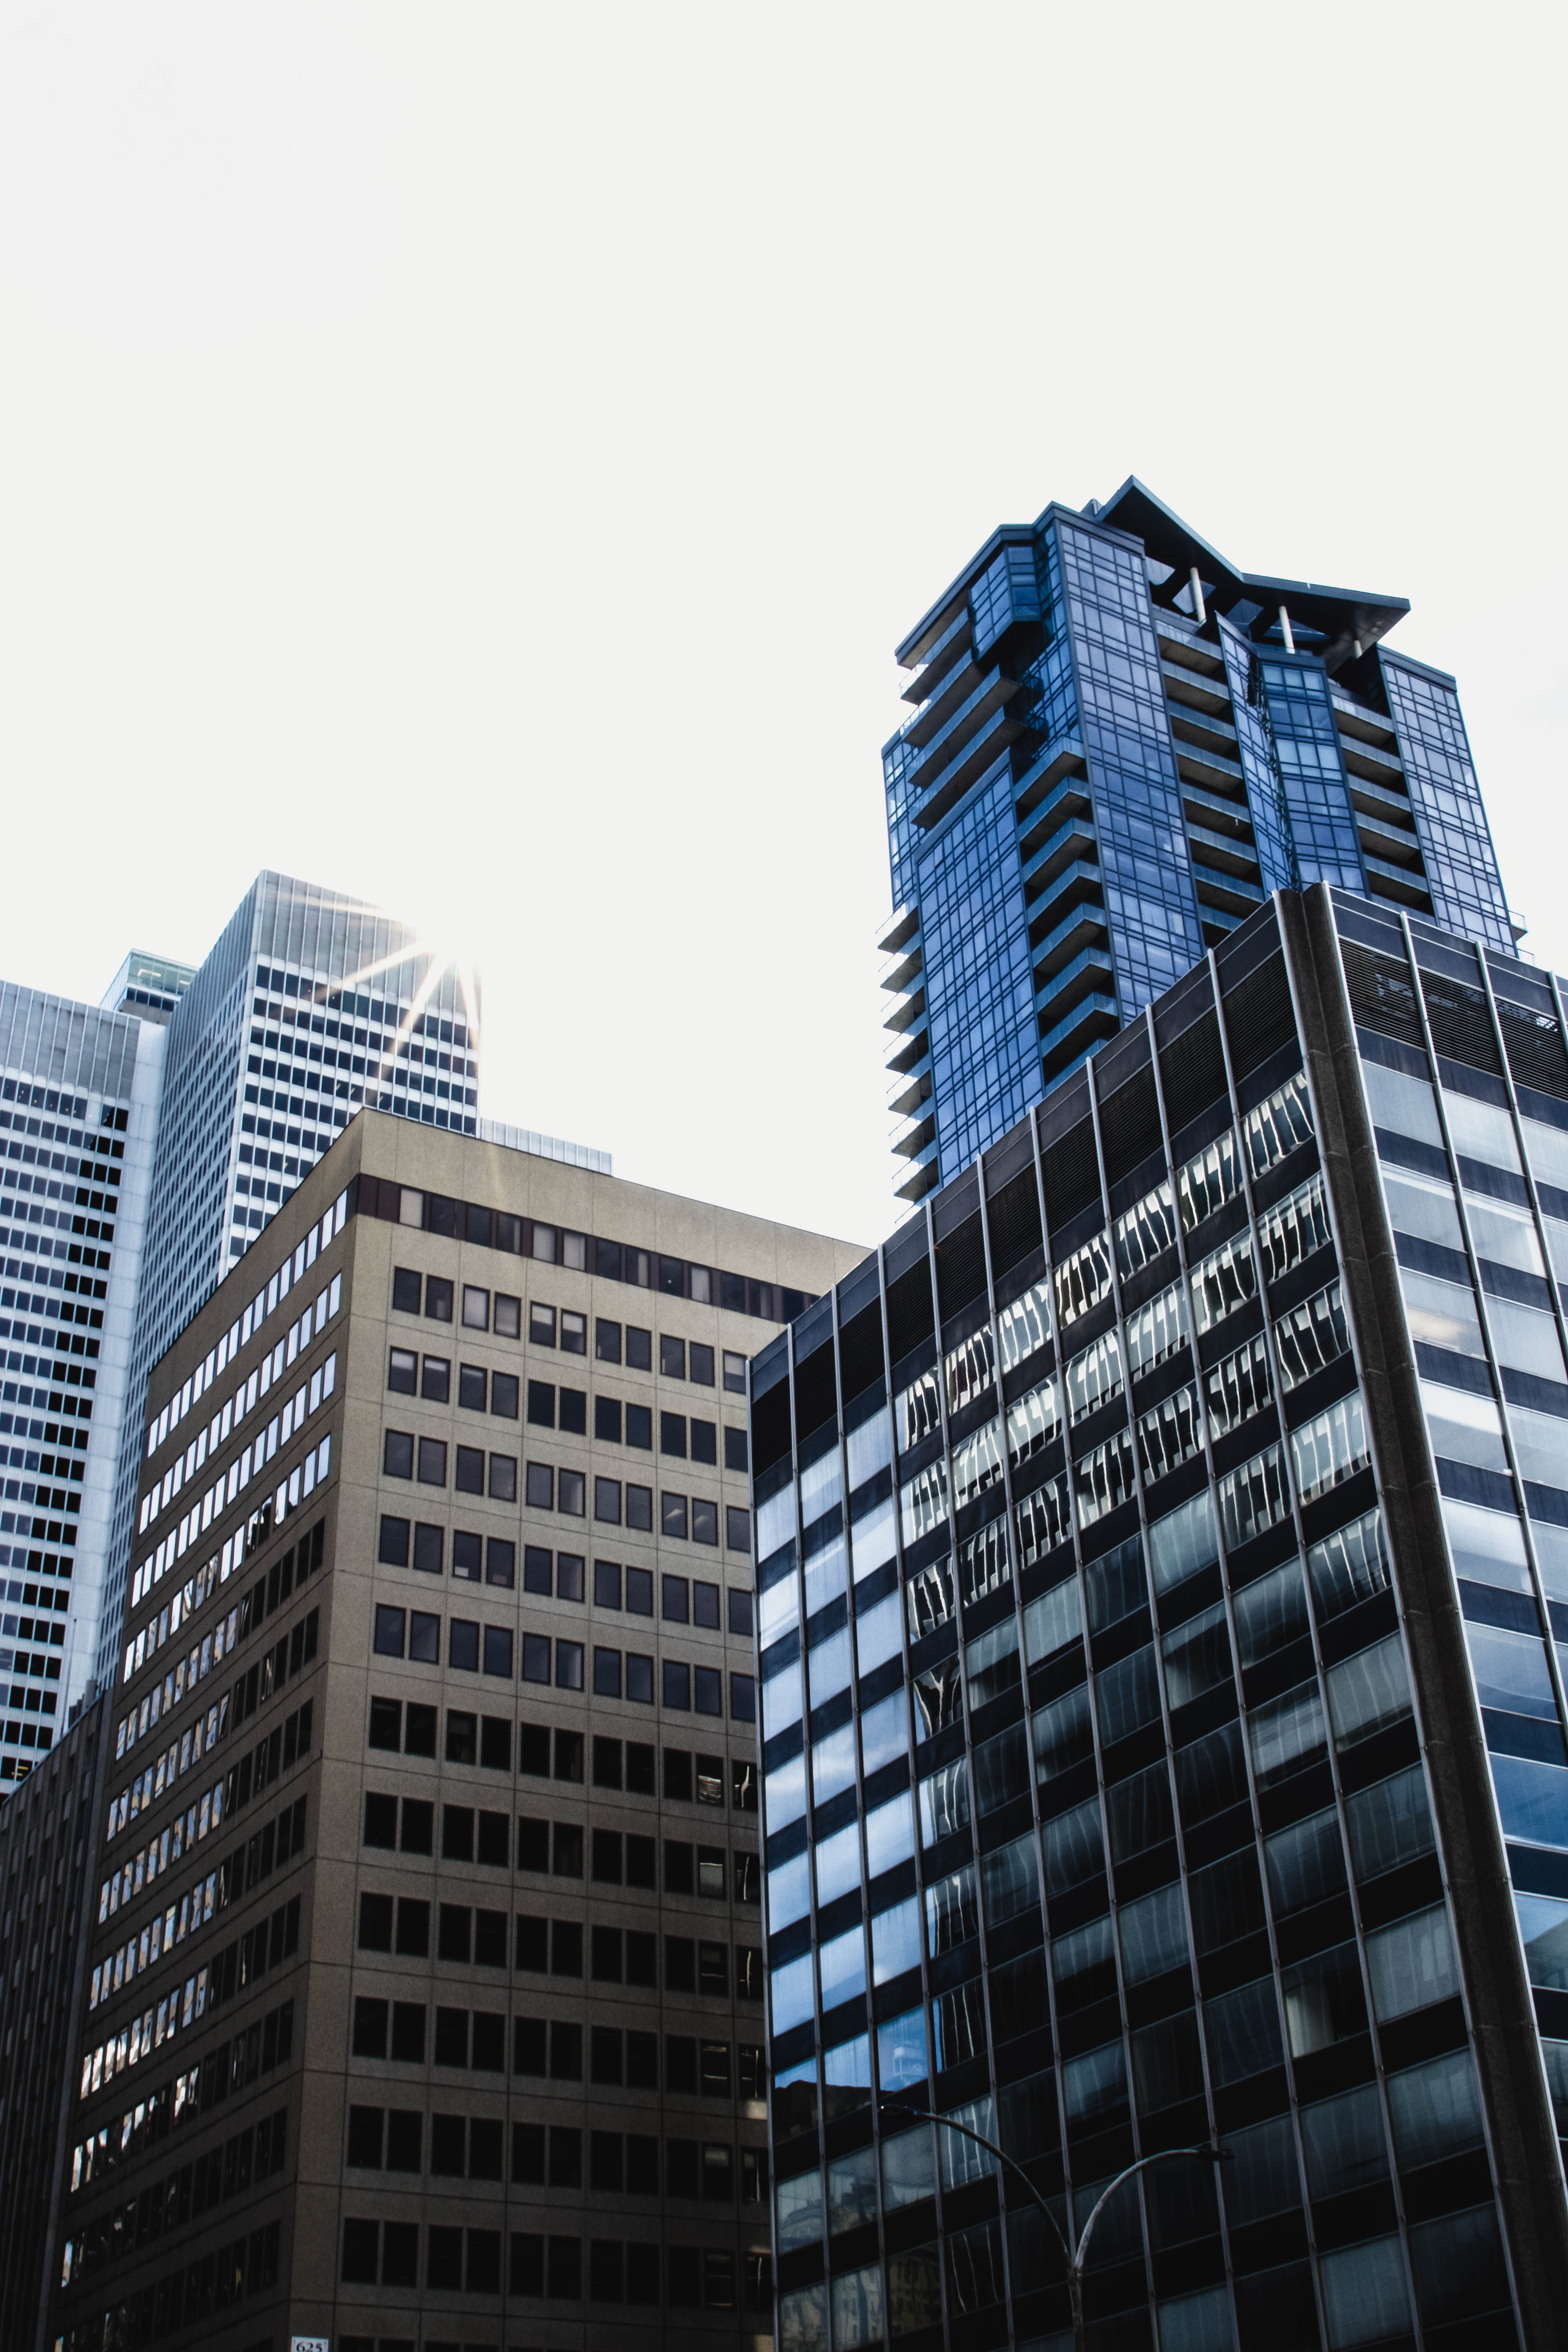
building, skyscraper, sky, tower, urban design, window, tower block, condominium, cityscape, commercial building, facade, cloud, city, symmetry, Tints and shades, tree, metropolis, mixed use, apartment, headquarters, downtown, glass, daylighting, corporate headquarters, skyline, reflection, metal, company, pattern, house, evening